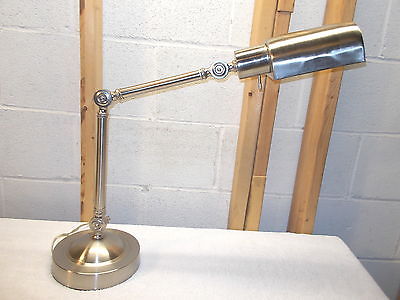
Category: lamp